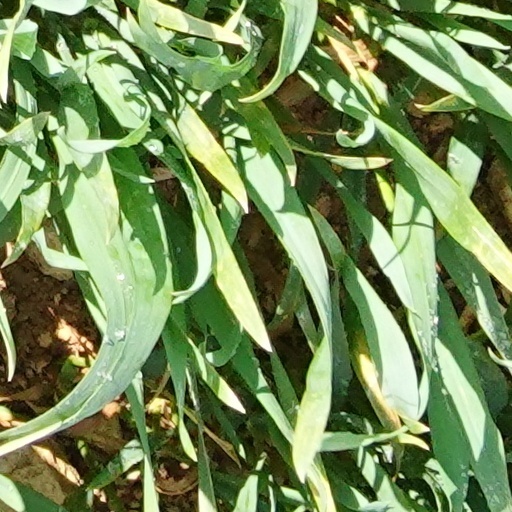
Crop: wheat